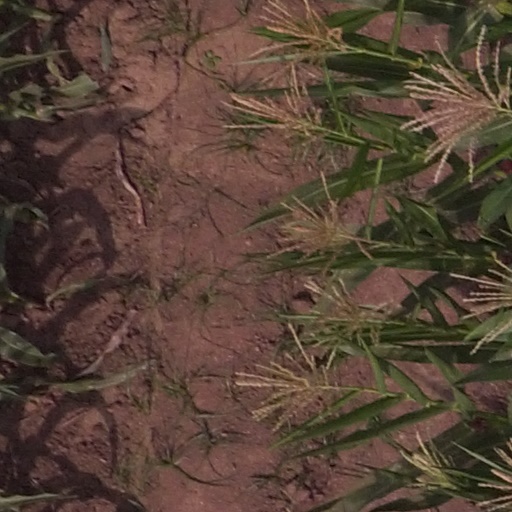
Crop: maize; corn